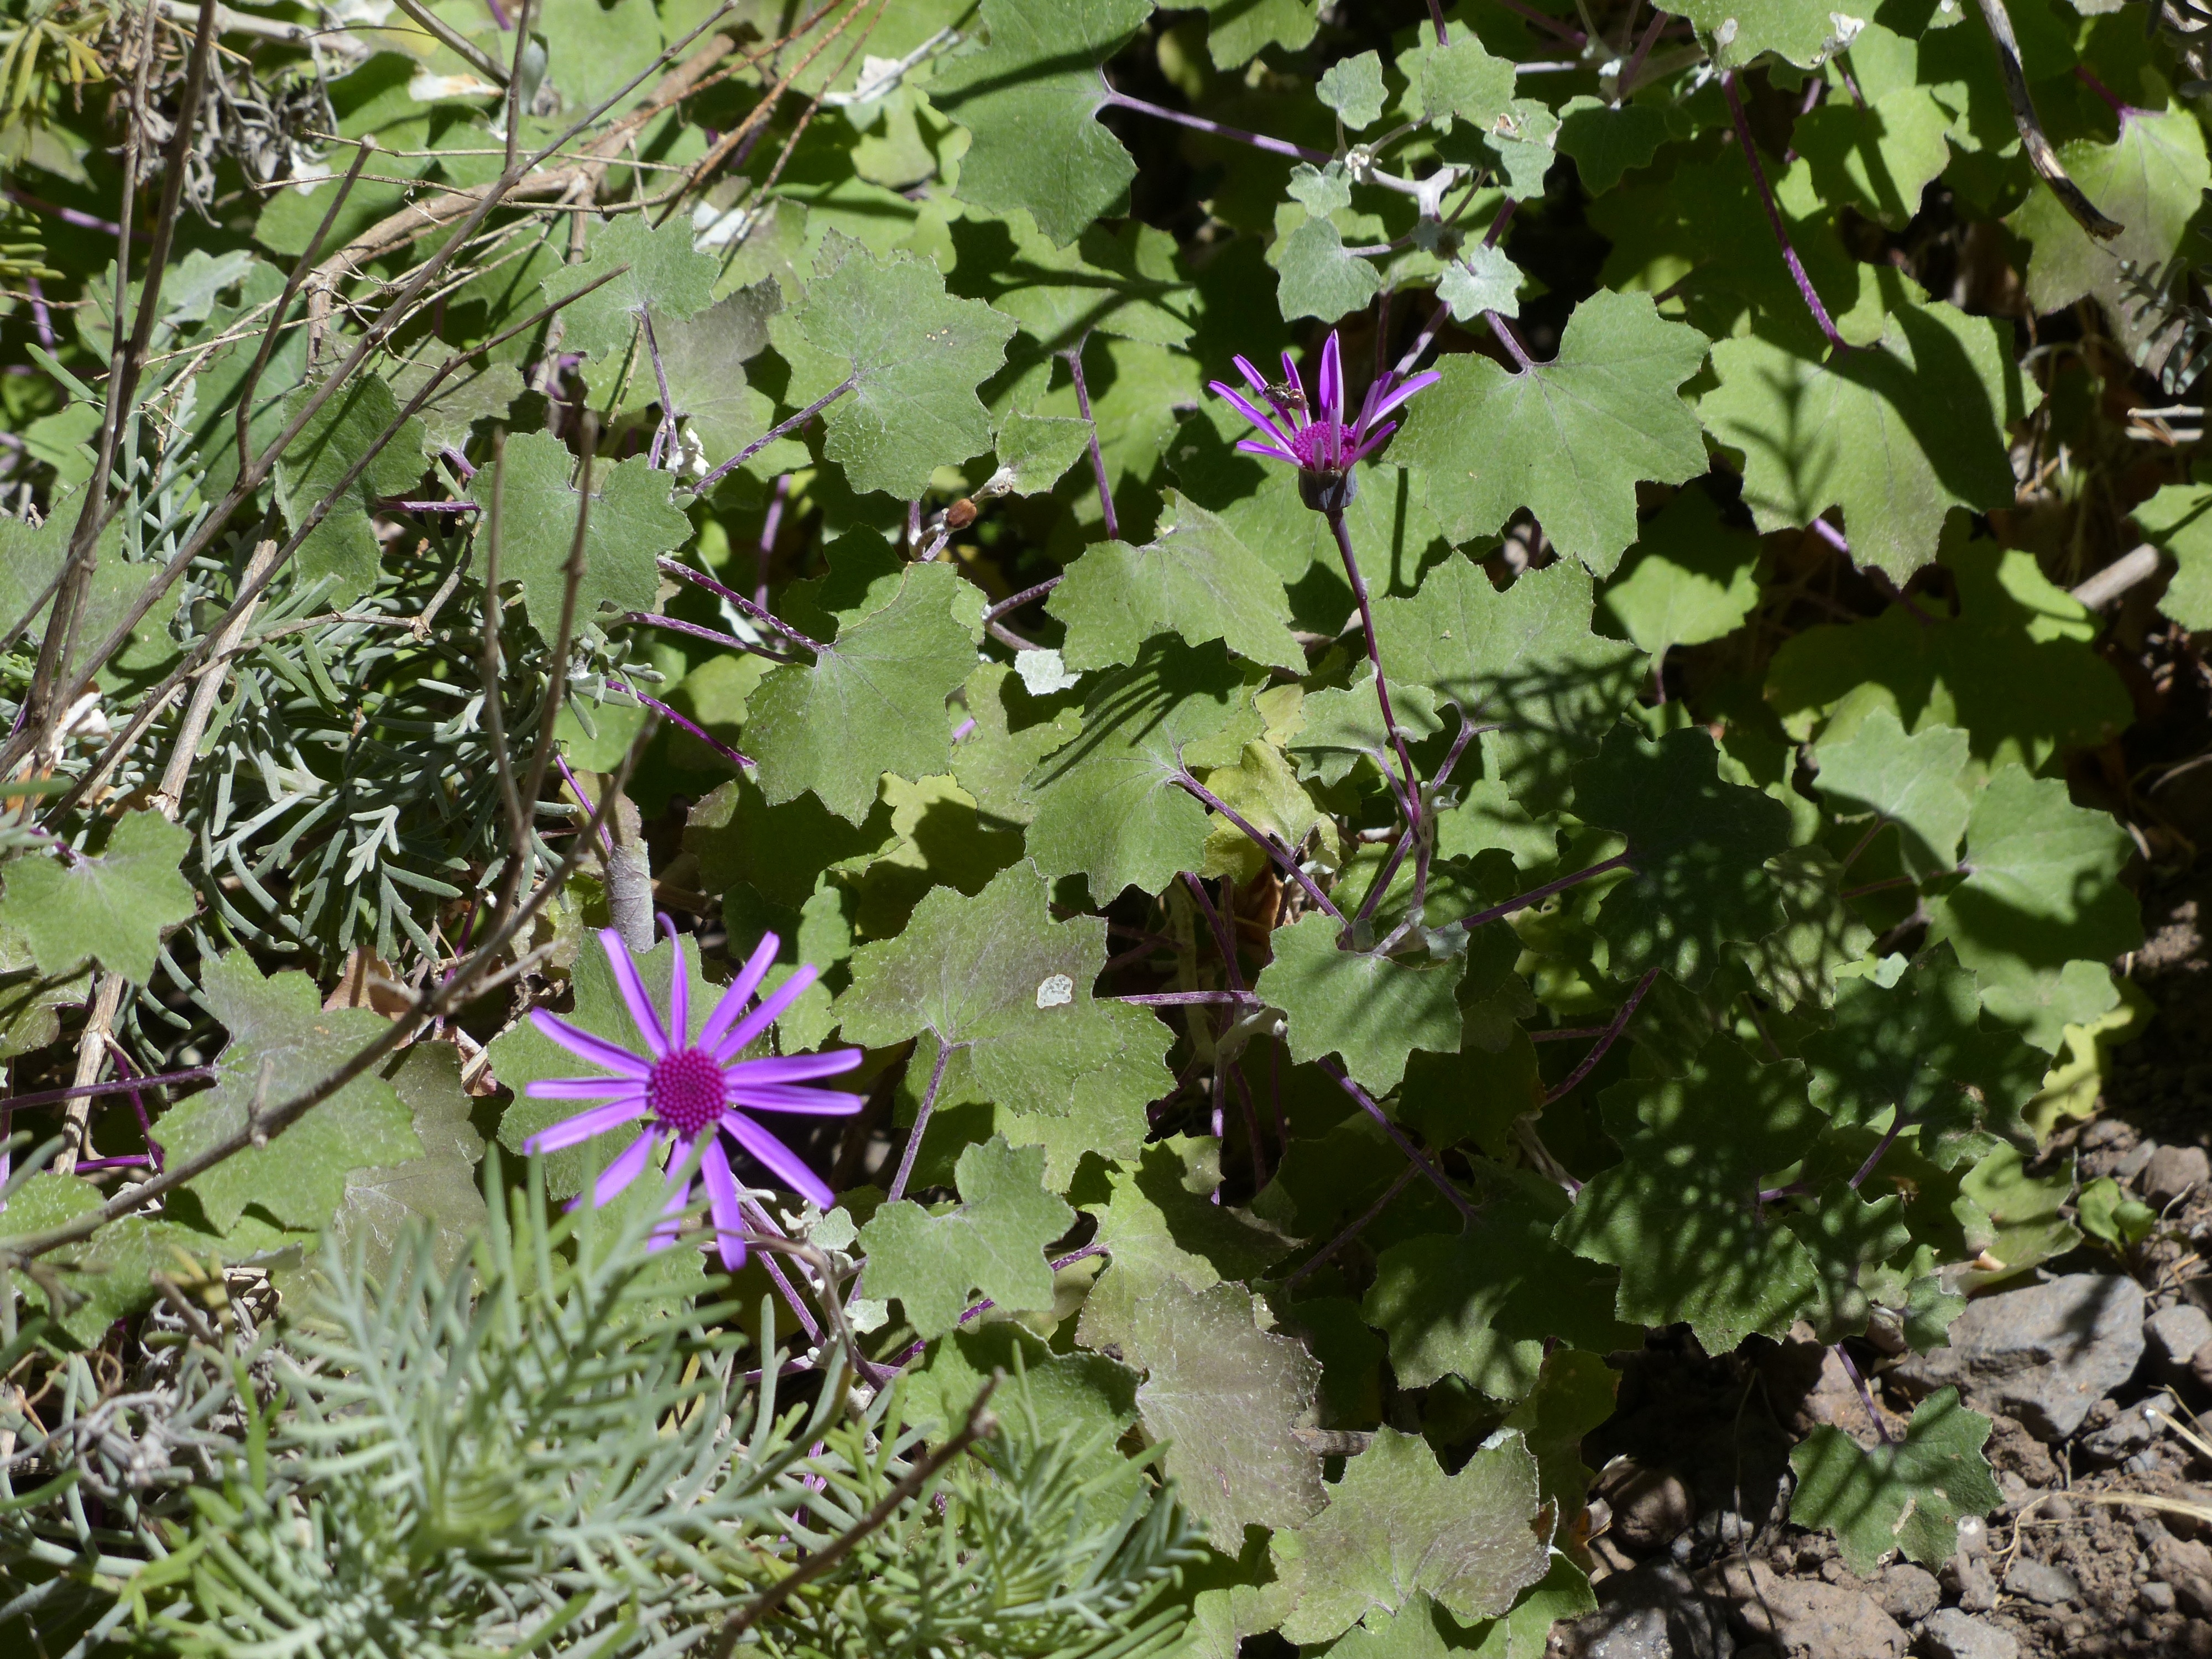
tree, blossom, plant, leaf, flower, bloom, produce, botany, garden, flora, wildflower, violet, flowering plant, cineraria, annual plant, land plant, crimson cinerarie, pericallis cruenta, pericallis